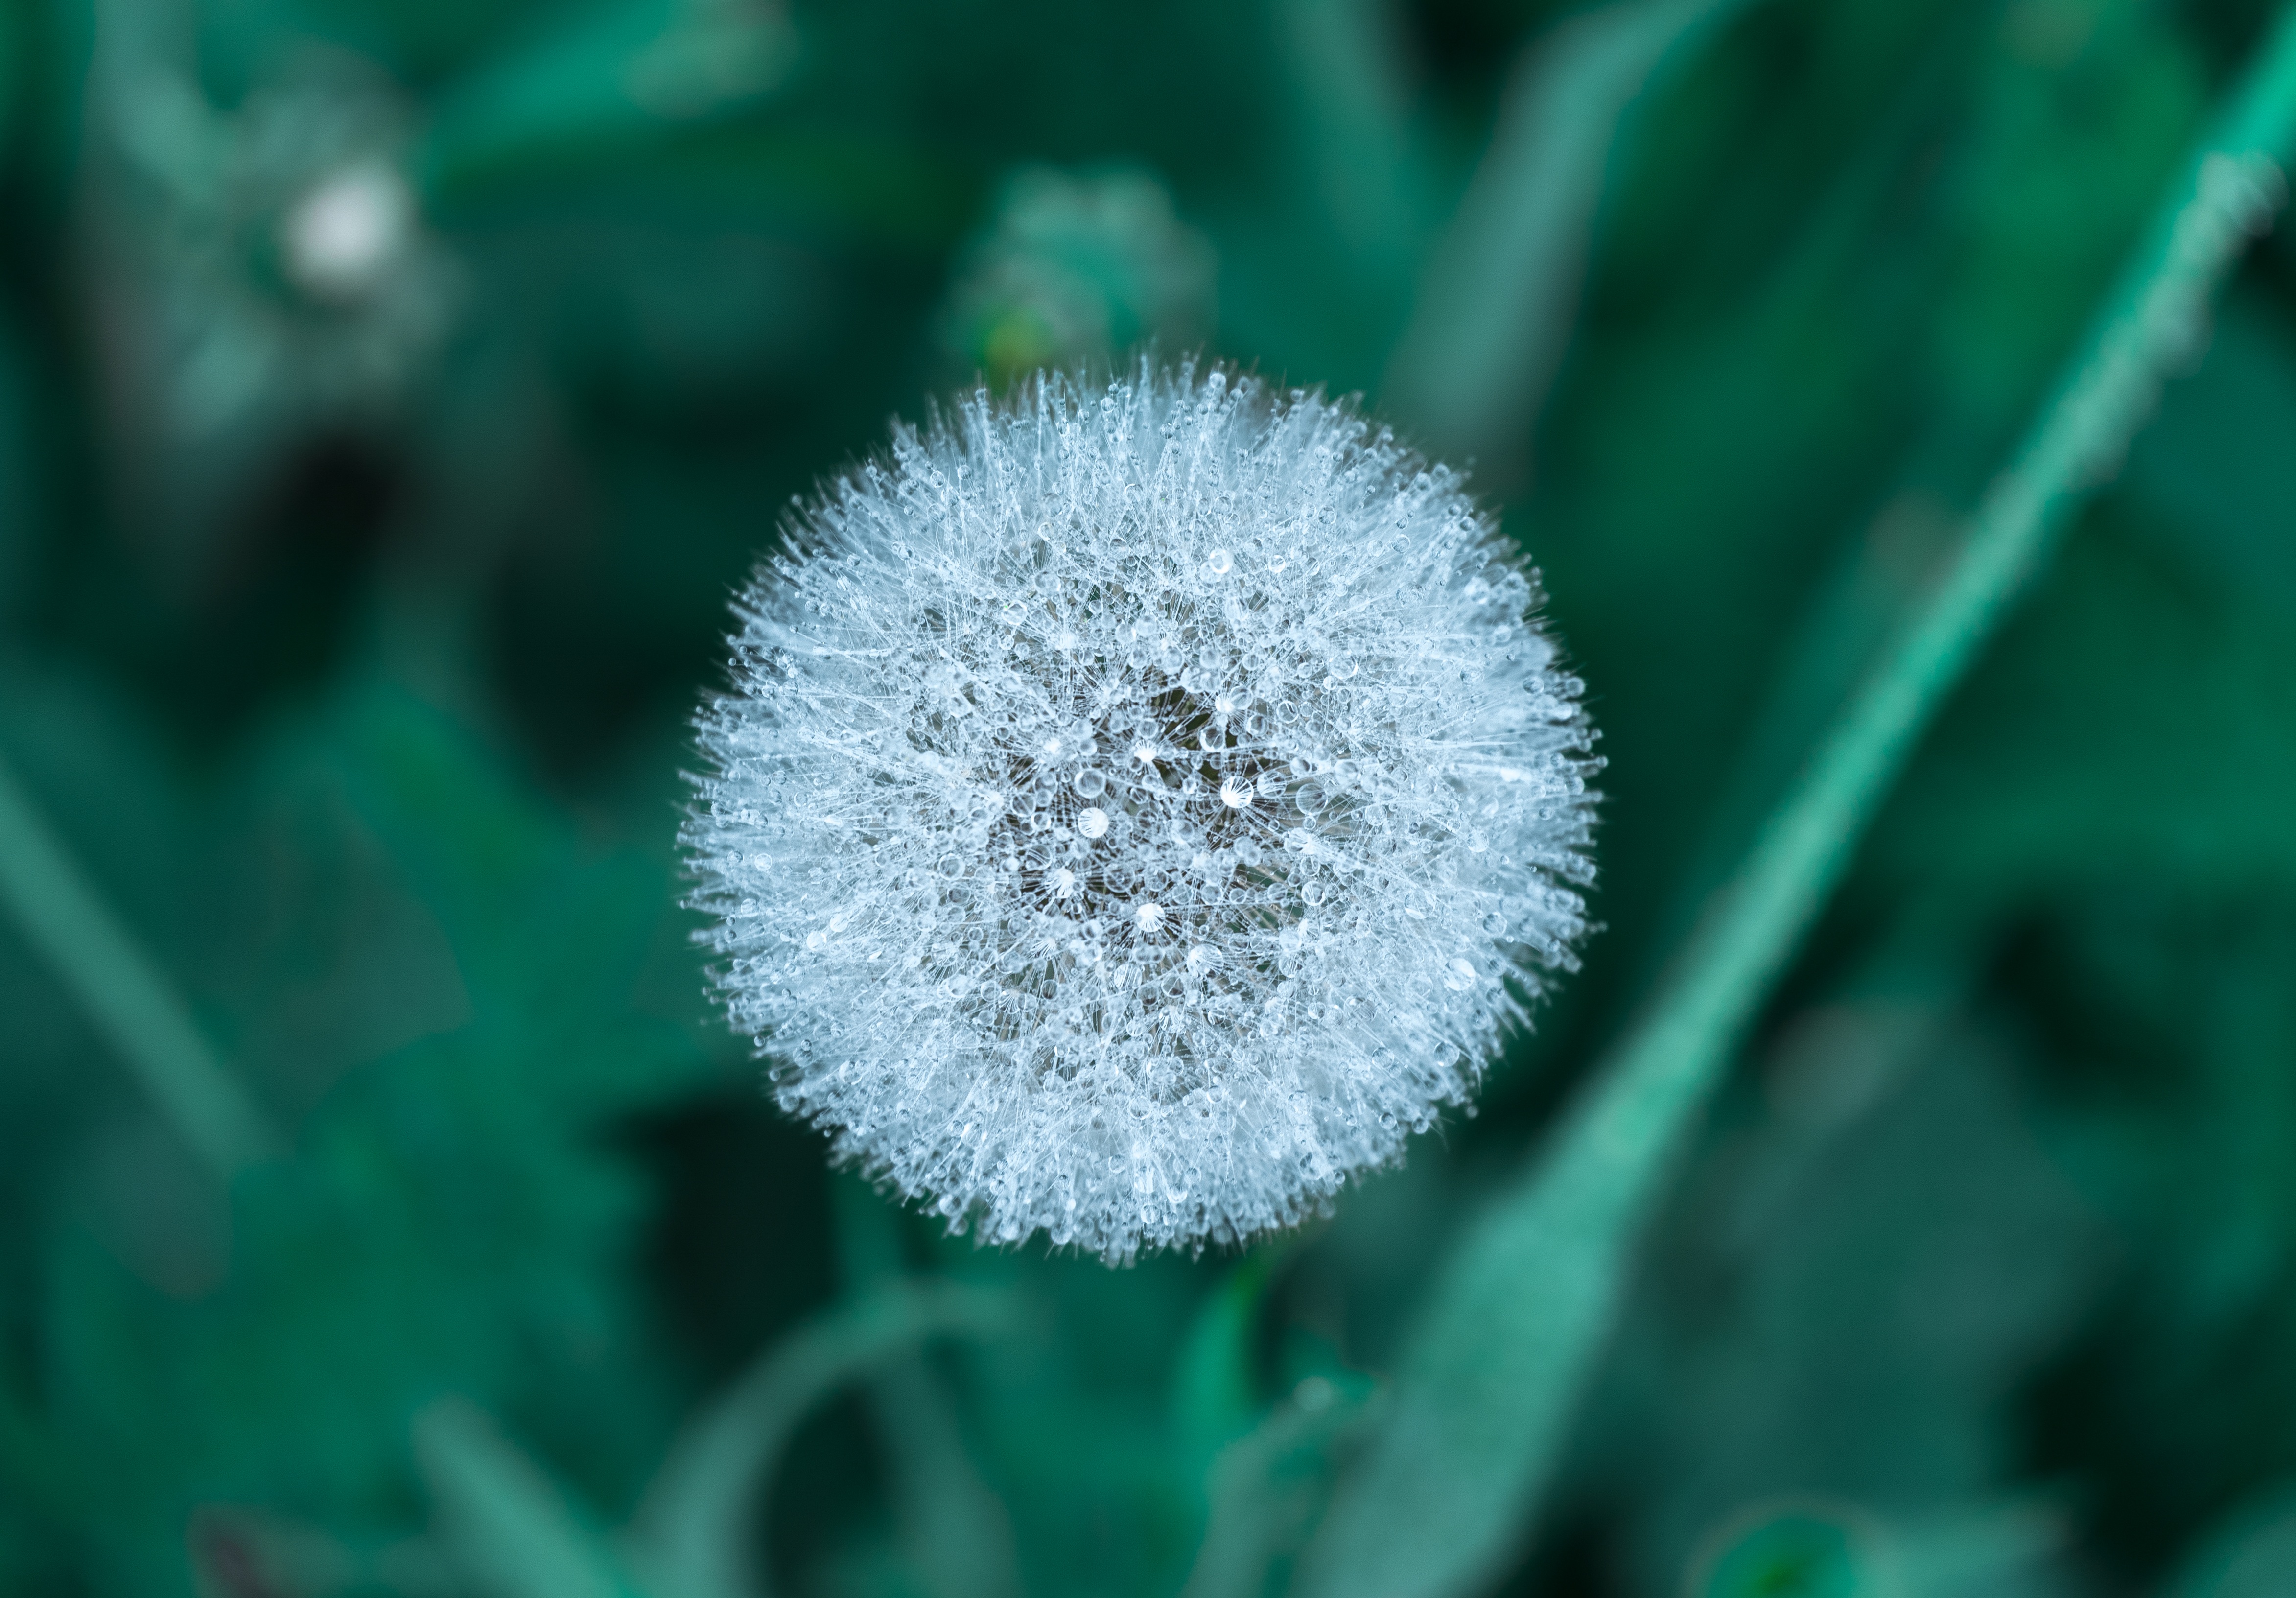
nature, dew, plant, photography, dandelion, flower, petal, green, macro, flora, close up, macro photography, flowering plant, daisy family, plant stem, land plant